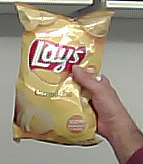
Product: lays_classic